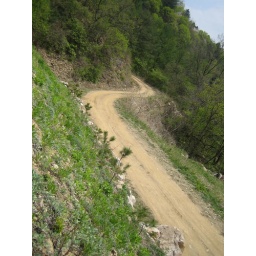
Pine tree babies planted near the road